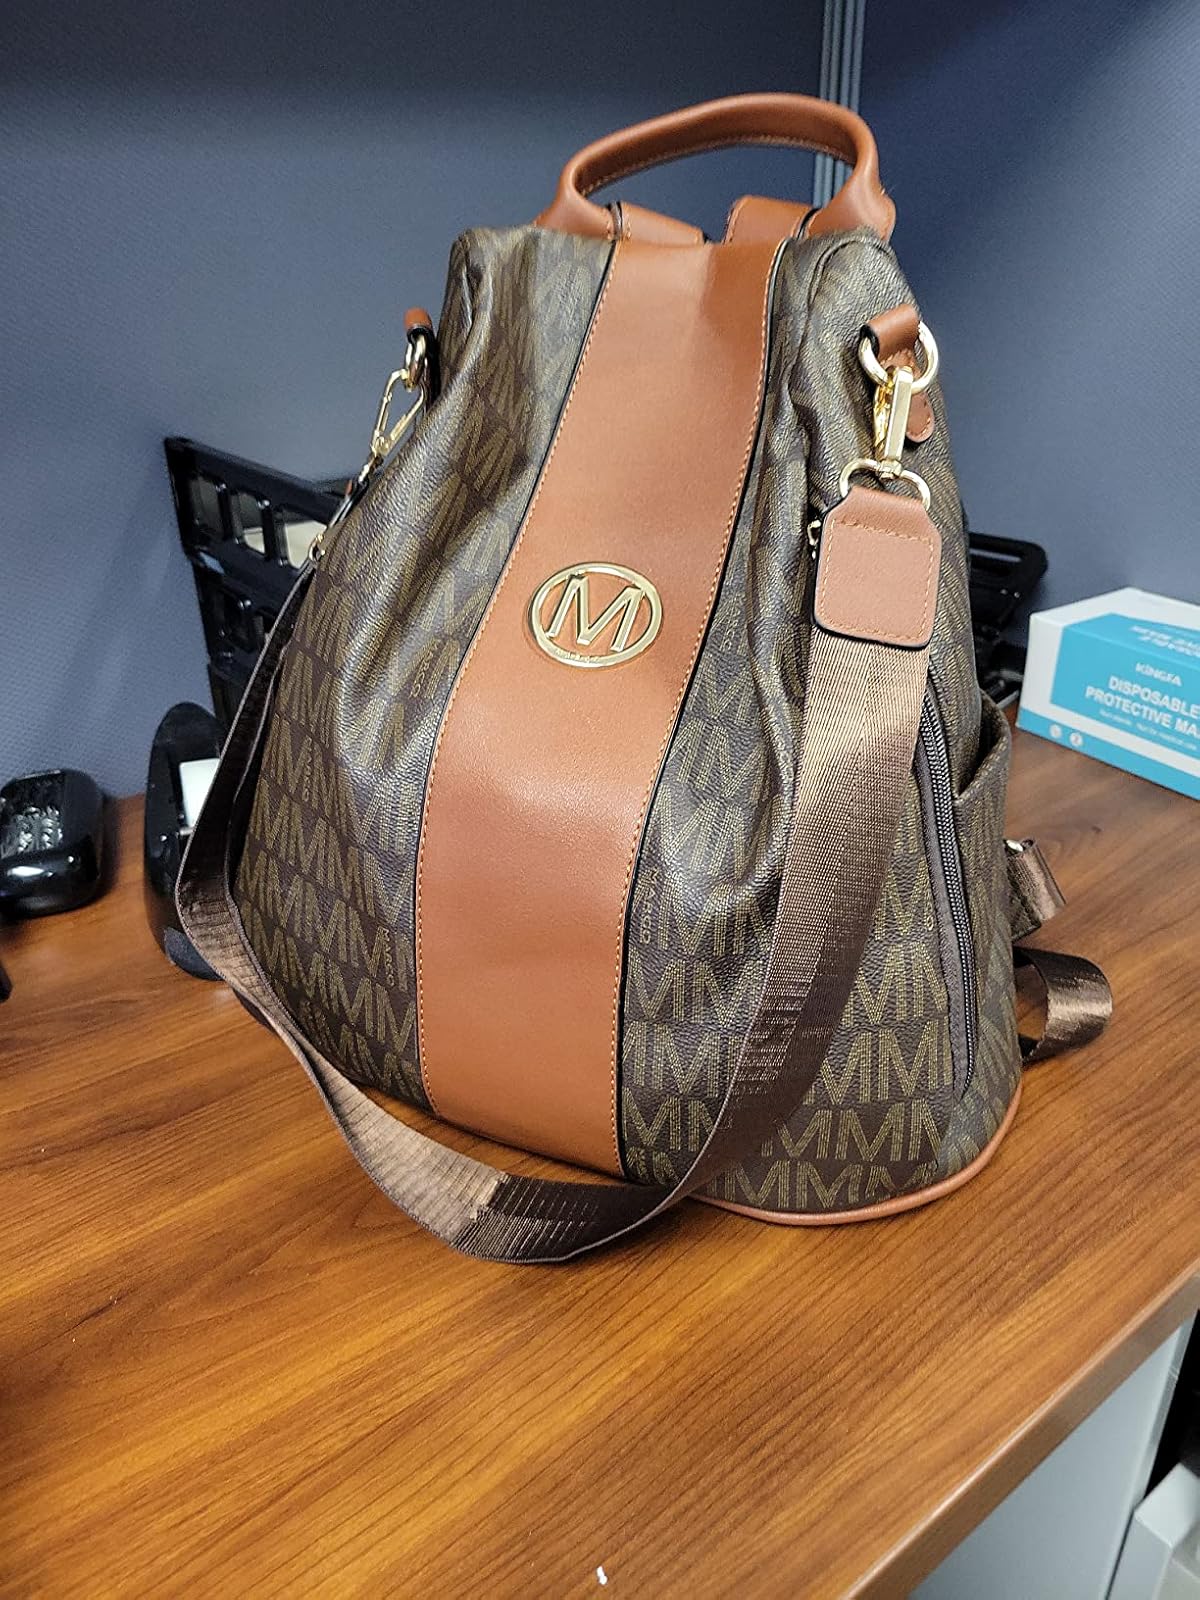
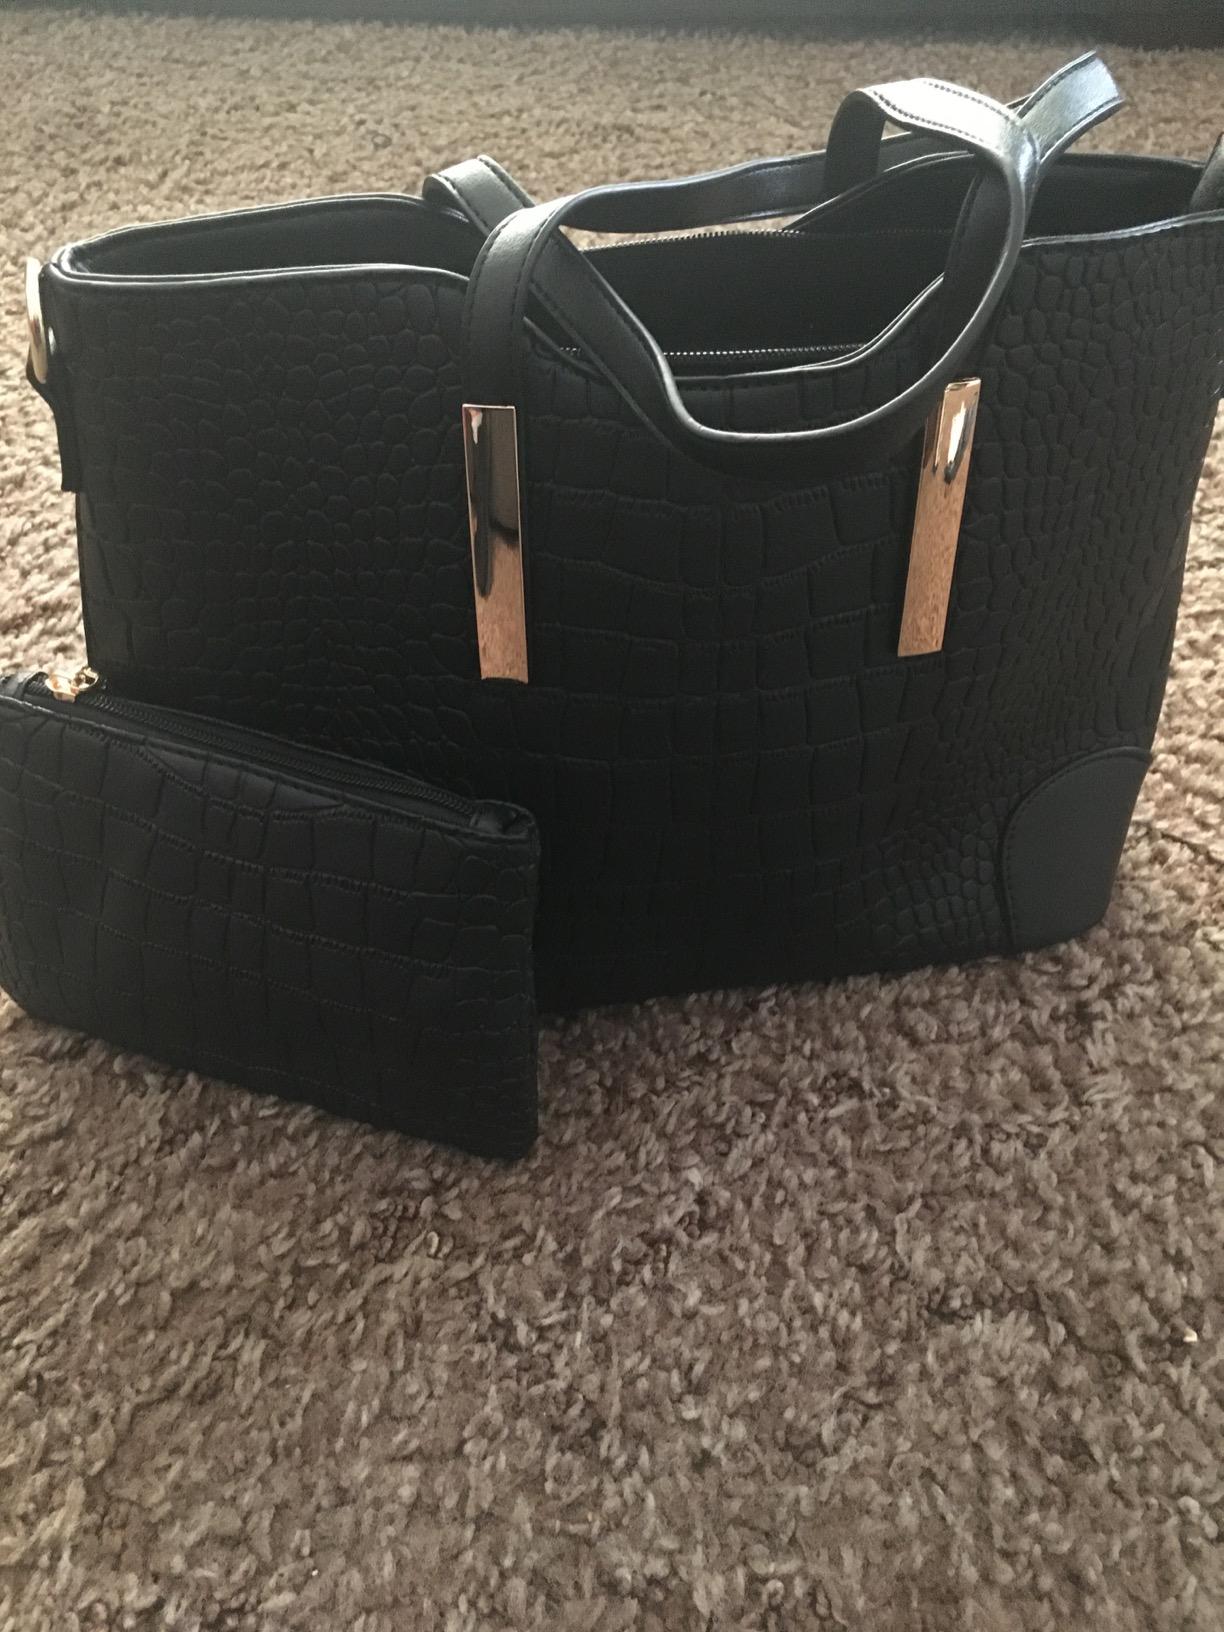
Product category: accessories_handbag
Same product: no